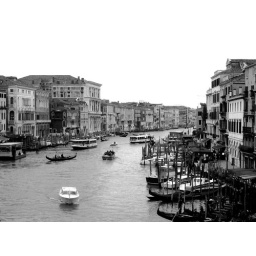
view of grand canal from rialto bridge in black &amp;amp; white. venice, italy